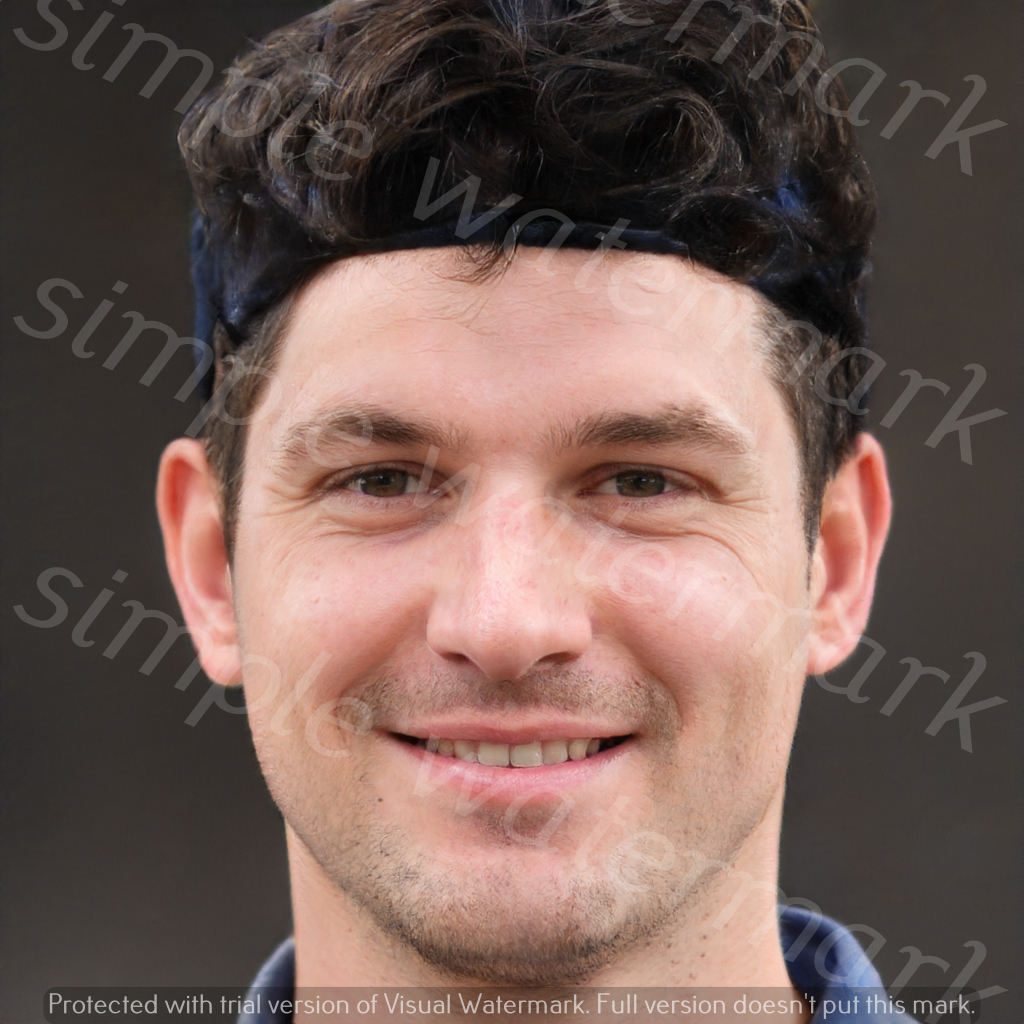
Label: Watermark